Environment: real
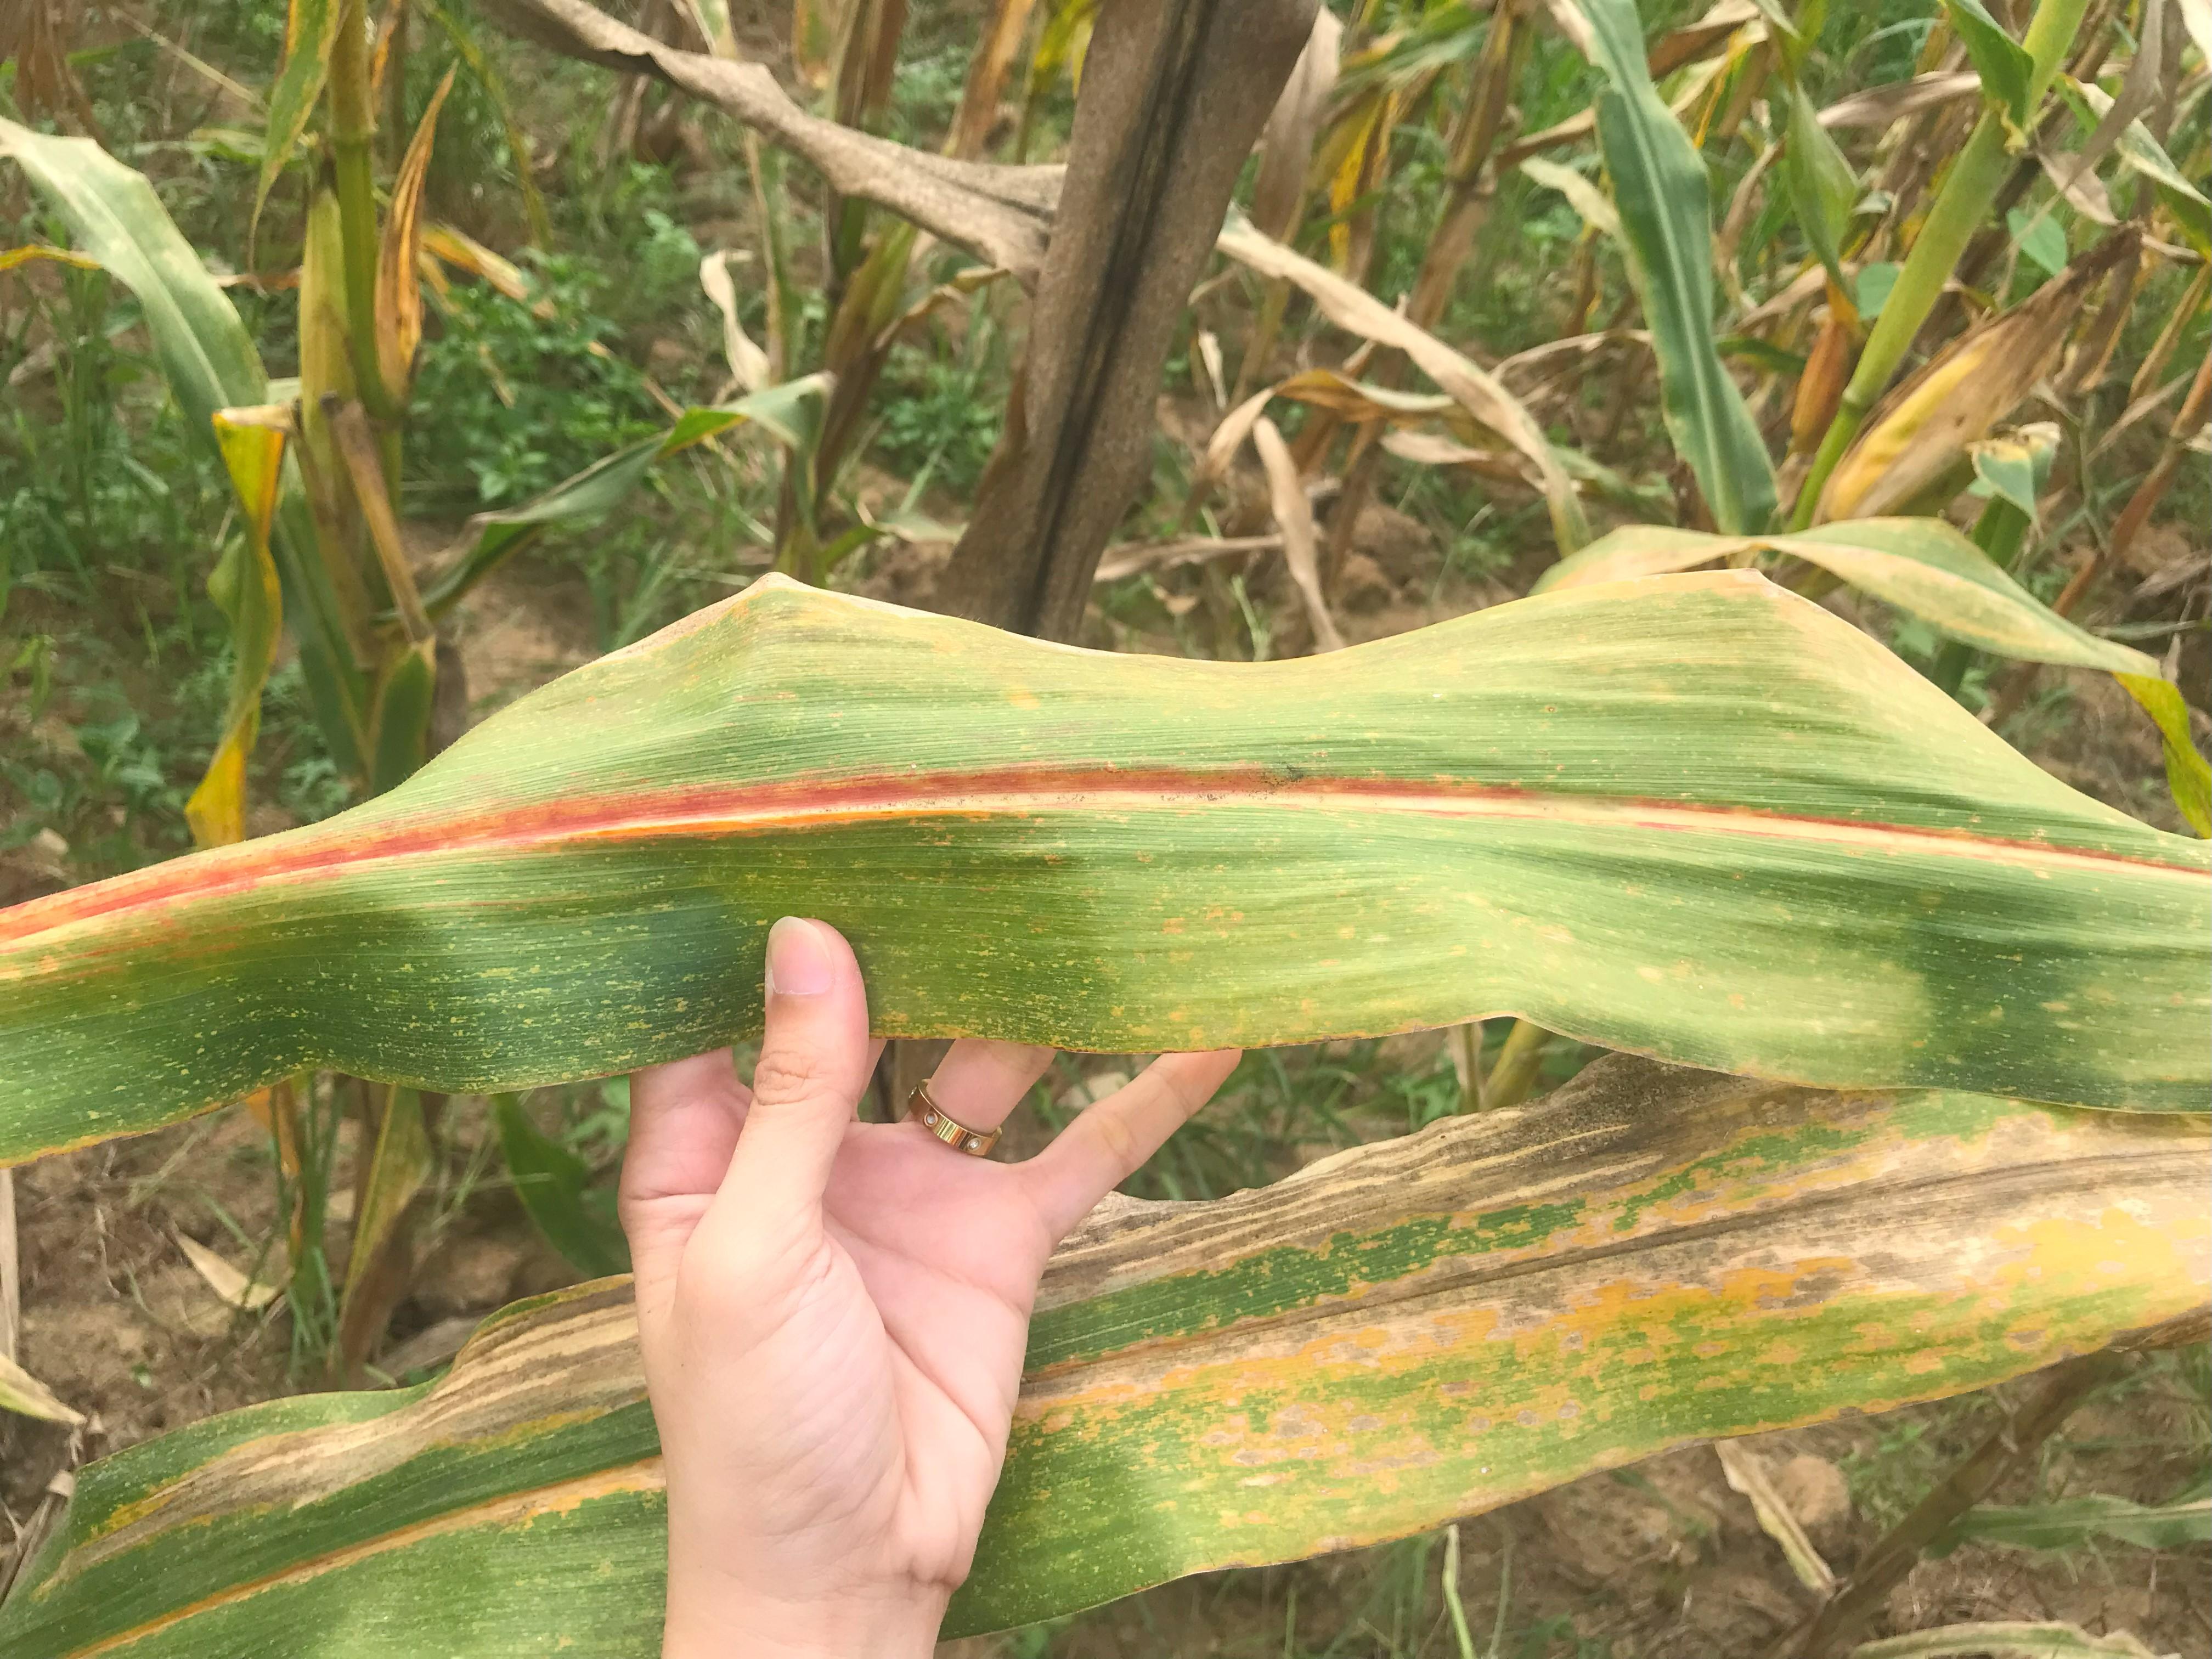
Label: phosphorus_deficiency